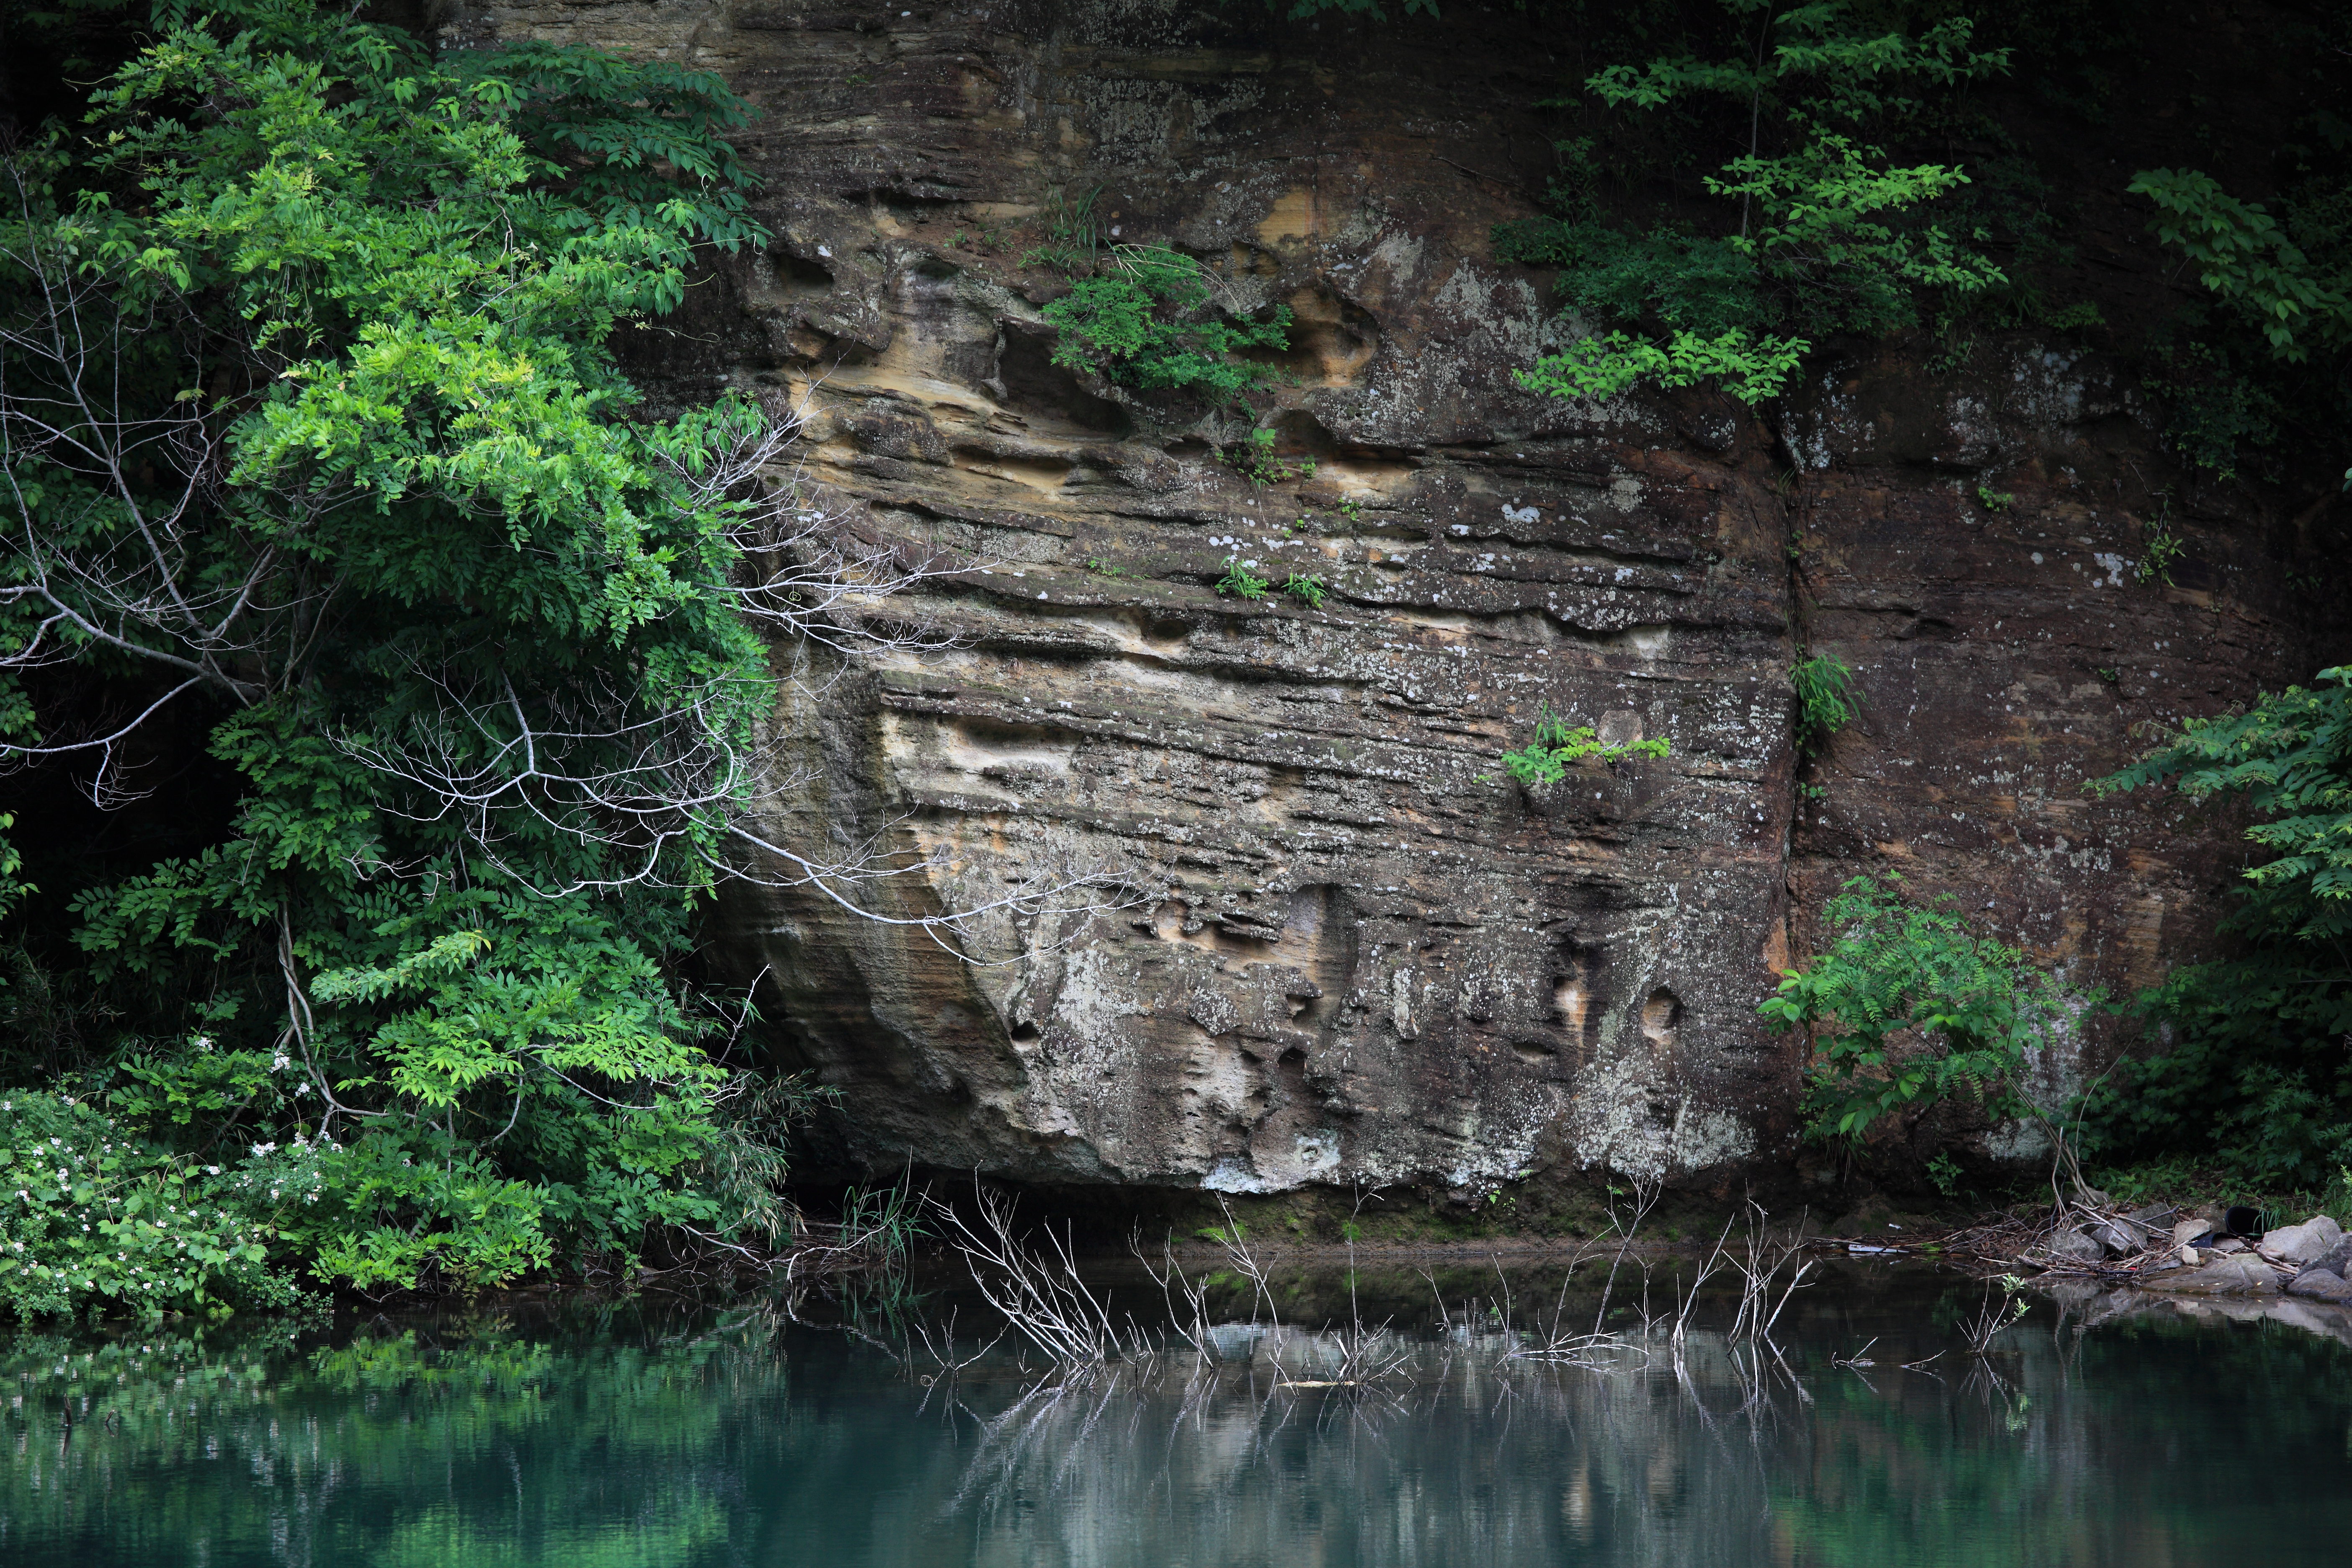
tree, water, nature, forest, rock, waterfall, wilderness, river, cliff, stream, green, reflection, high, jungle, terrain, rainforest, ravine, 5d, hires, woodland, habitat, markii, water feature, hi, res, resolution, precipice, natural environment, geographical feature